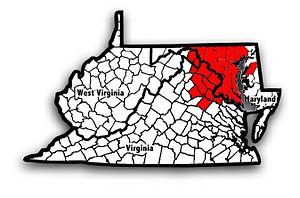
La Zone métropolitaine de Baltimore-Washington est une zone statistique combinée représentant la zone d’influence des villes de Baltimore et de Washington. Cette région s’étend sur le nord de la Virginie, sur le centre du Maryland et sur deux comtés à l’est de la Virginie-Occidentale. La zone est principalement composée de la zone métropolitaine de Baltimore-Towson et de la zone métropolitaine de Washington-Arlington-Towson. Les trois autres zones plus petites sont la zone métropolitaine de Winchester, de Lexington Park et de Culpeper.